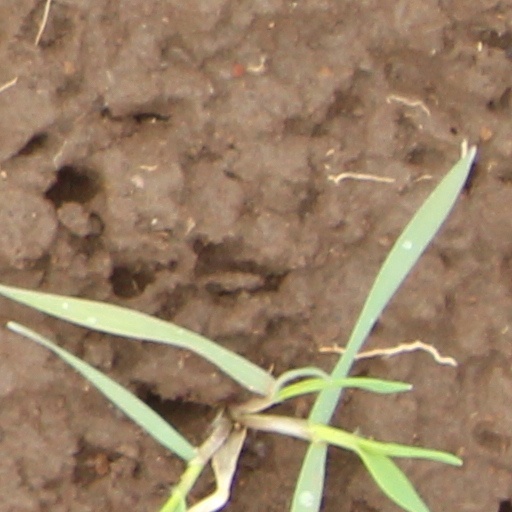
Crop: wheat